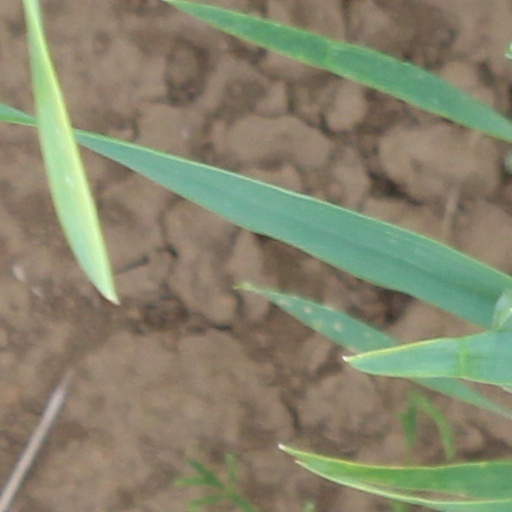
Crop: wheat